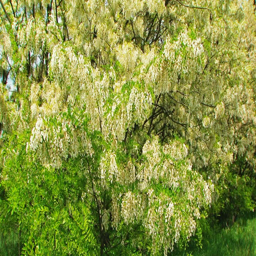
this is a footage of heavy blossoming branches of acacia tree and green leaves swaying on the wind .